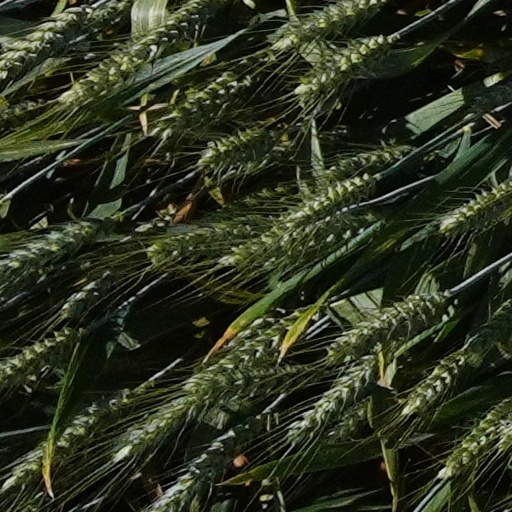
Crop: wheat